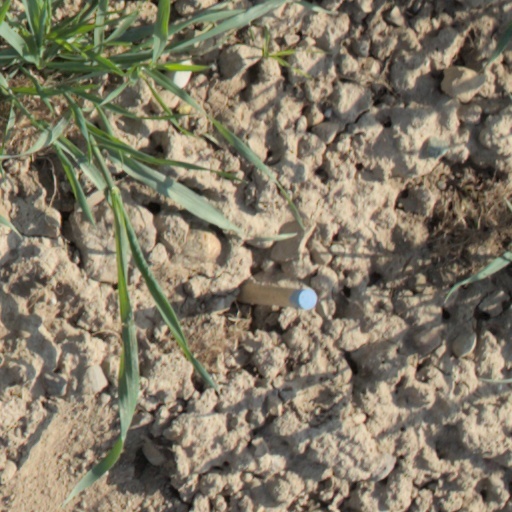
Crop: wheat